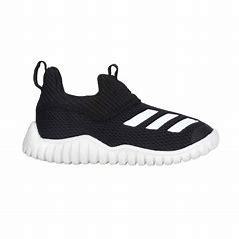
Brand: adidas
Model: Rapidazen I